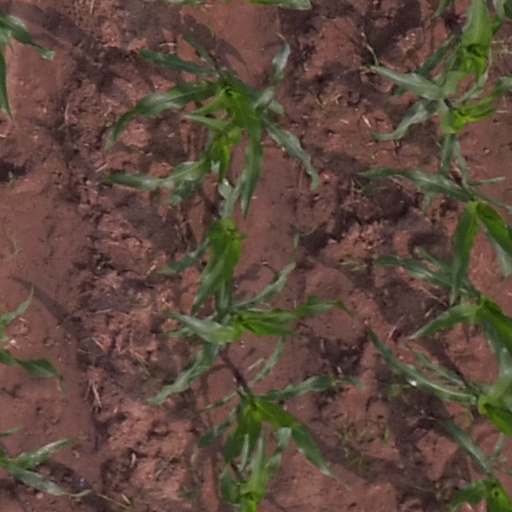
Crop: maize; corn